Skylanders Academy

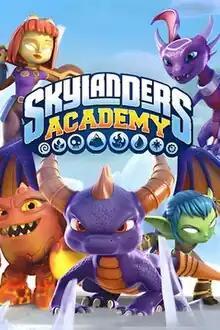
Series poster

Skylanders Academy is an animated television series produced by TeamTO and Activision Blizzard Studios based on the "Skylanders" series. The first season debuted on Netflix on October 28, 2016. A trailer for the series debuted on October 12, 2016. The second season was released on October 6, 2017 and the third and final season was released on September 28, 2018.